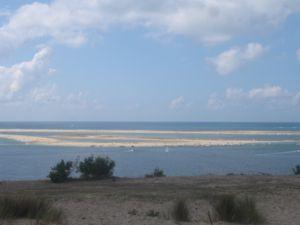
France, Gironde (33), Banc d'Arguin à marée basse
La réserve naturelle nationale du banc d'Arguin est une réserve naturelle nationale située en Nouvelle-Aquitaine. Classée en 1972 et occupant une surface de 4 360 ha, elle protège l’ensemble du banc de sable visible au large de l'entrée du bassin d'Arcachon qui sert de zone de nidification, d'hivernage et de halte migratoire pour de nombreuses espèces d'oiseaux, dont en particulier la sterne caugek.